Romanian National Opera, Timișoara

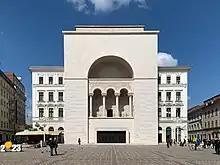
The building of the Romanian Opera and the National Theatre in 2023

The Romanian National Opera is a public opera and ballet institution in Timișoara, Romania. Subordinated to the Ministry of Culture, it is one of the four national opera companies of Romania. The Romanian National Opera was established by royal decree no. 254 of 30 March 1946, issued by King Michael I. The first director of the opera was Aca de Barbu. The Opera shares the same building with the Mihai Eminescu National Theatre, the Csiky Gergely Hungarian State Theatre and the German State Theatre.